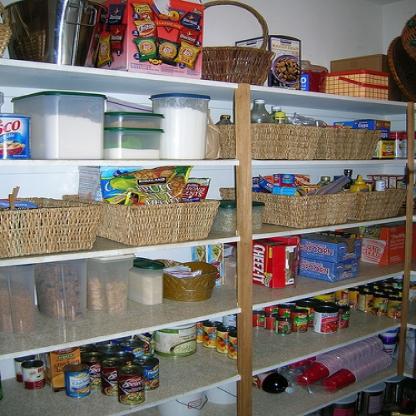
Scene: Indoor